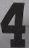
Number: 4